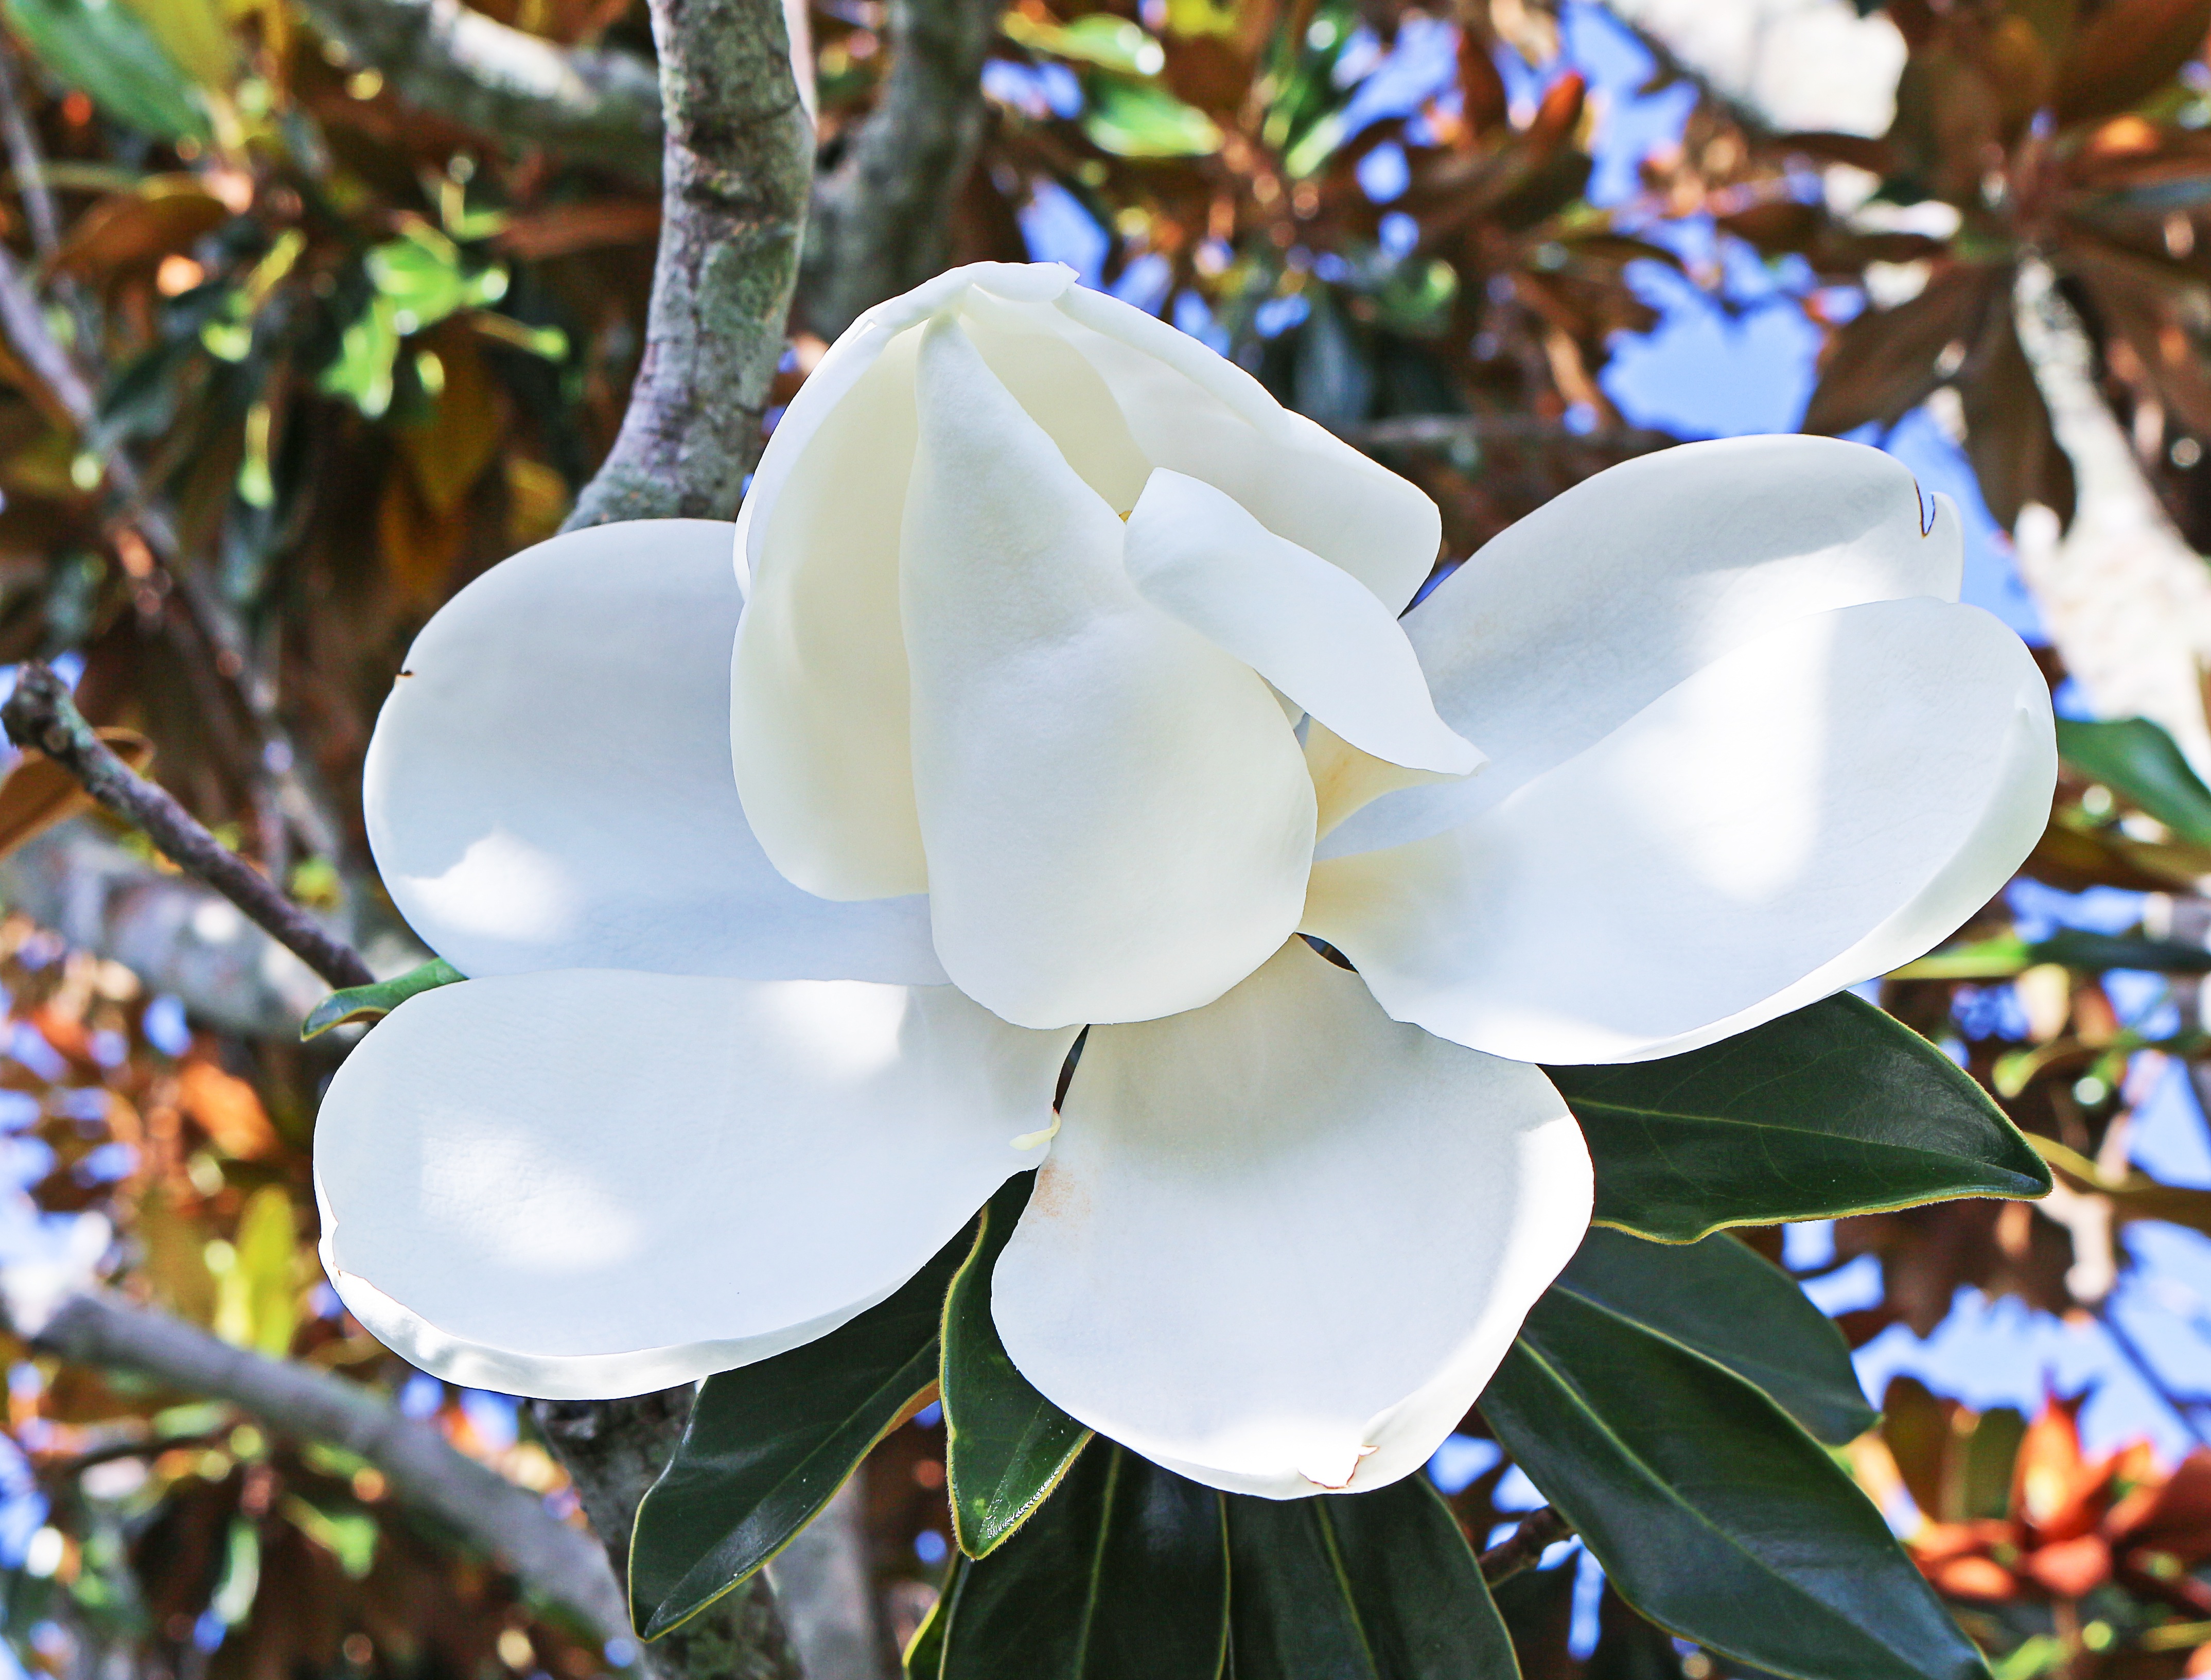
tree, nature, branch, blossom, plant, leaf, flower, spring, botany, flora, white flower, shrub, magnolia, flowering plant, florida vegetation, woody plant, land plant